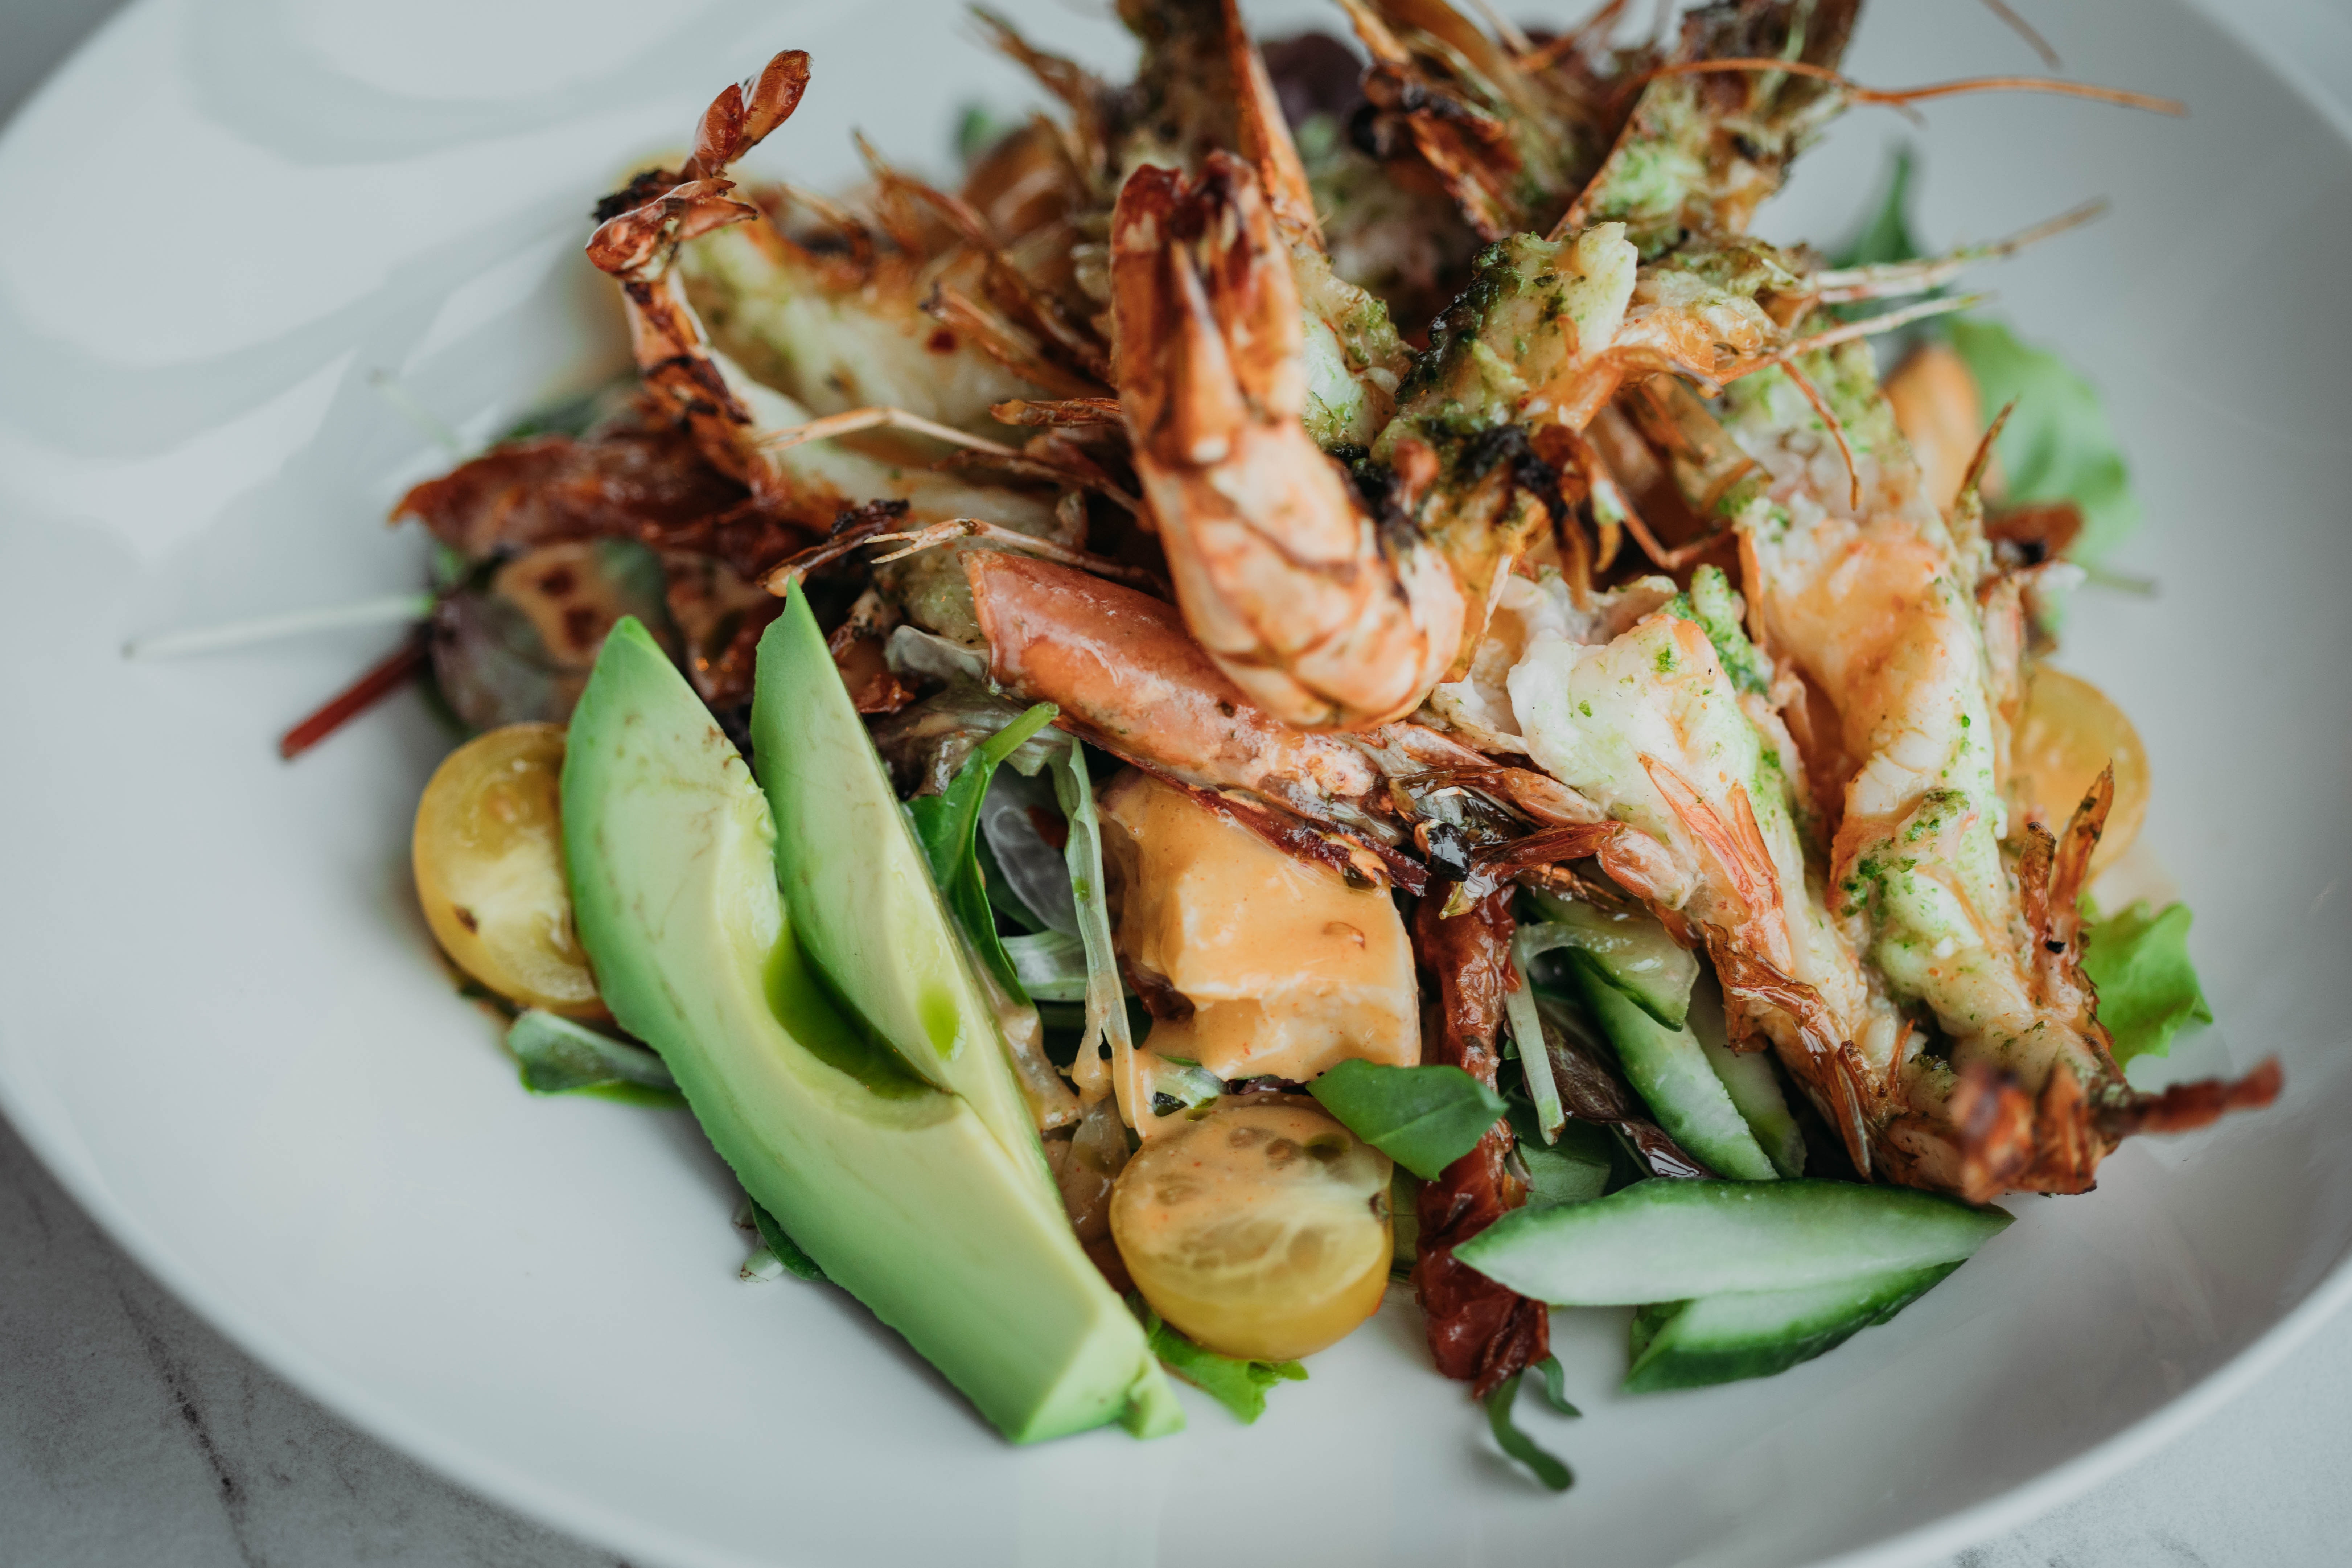
food, ingredient, recipe, arthropod, seafood, staple food, cuisine, dish, leaf vegetable, shrimp, decapoda, produce, tableware, rice, meat, Botan shrimp, terrestrial plant, cajun food, comfort food, vegetable, crustacean, shellfish, scampi, delicacy, invertebrate, dendrobranchiata, side dish, shanghai food, la carte food, portuguese food, american food, herb, chinese food, thai food, vegan nutrition, cooking, lobster, Singaporean cuisine, lunch, asparagus, Cambodian food, japanese cuisine